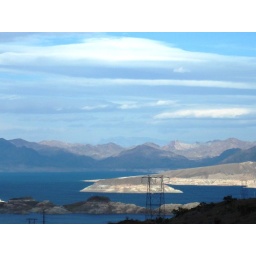
Lake Mead ... you can see how low the water level has gotten by the white rock showing